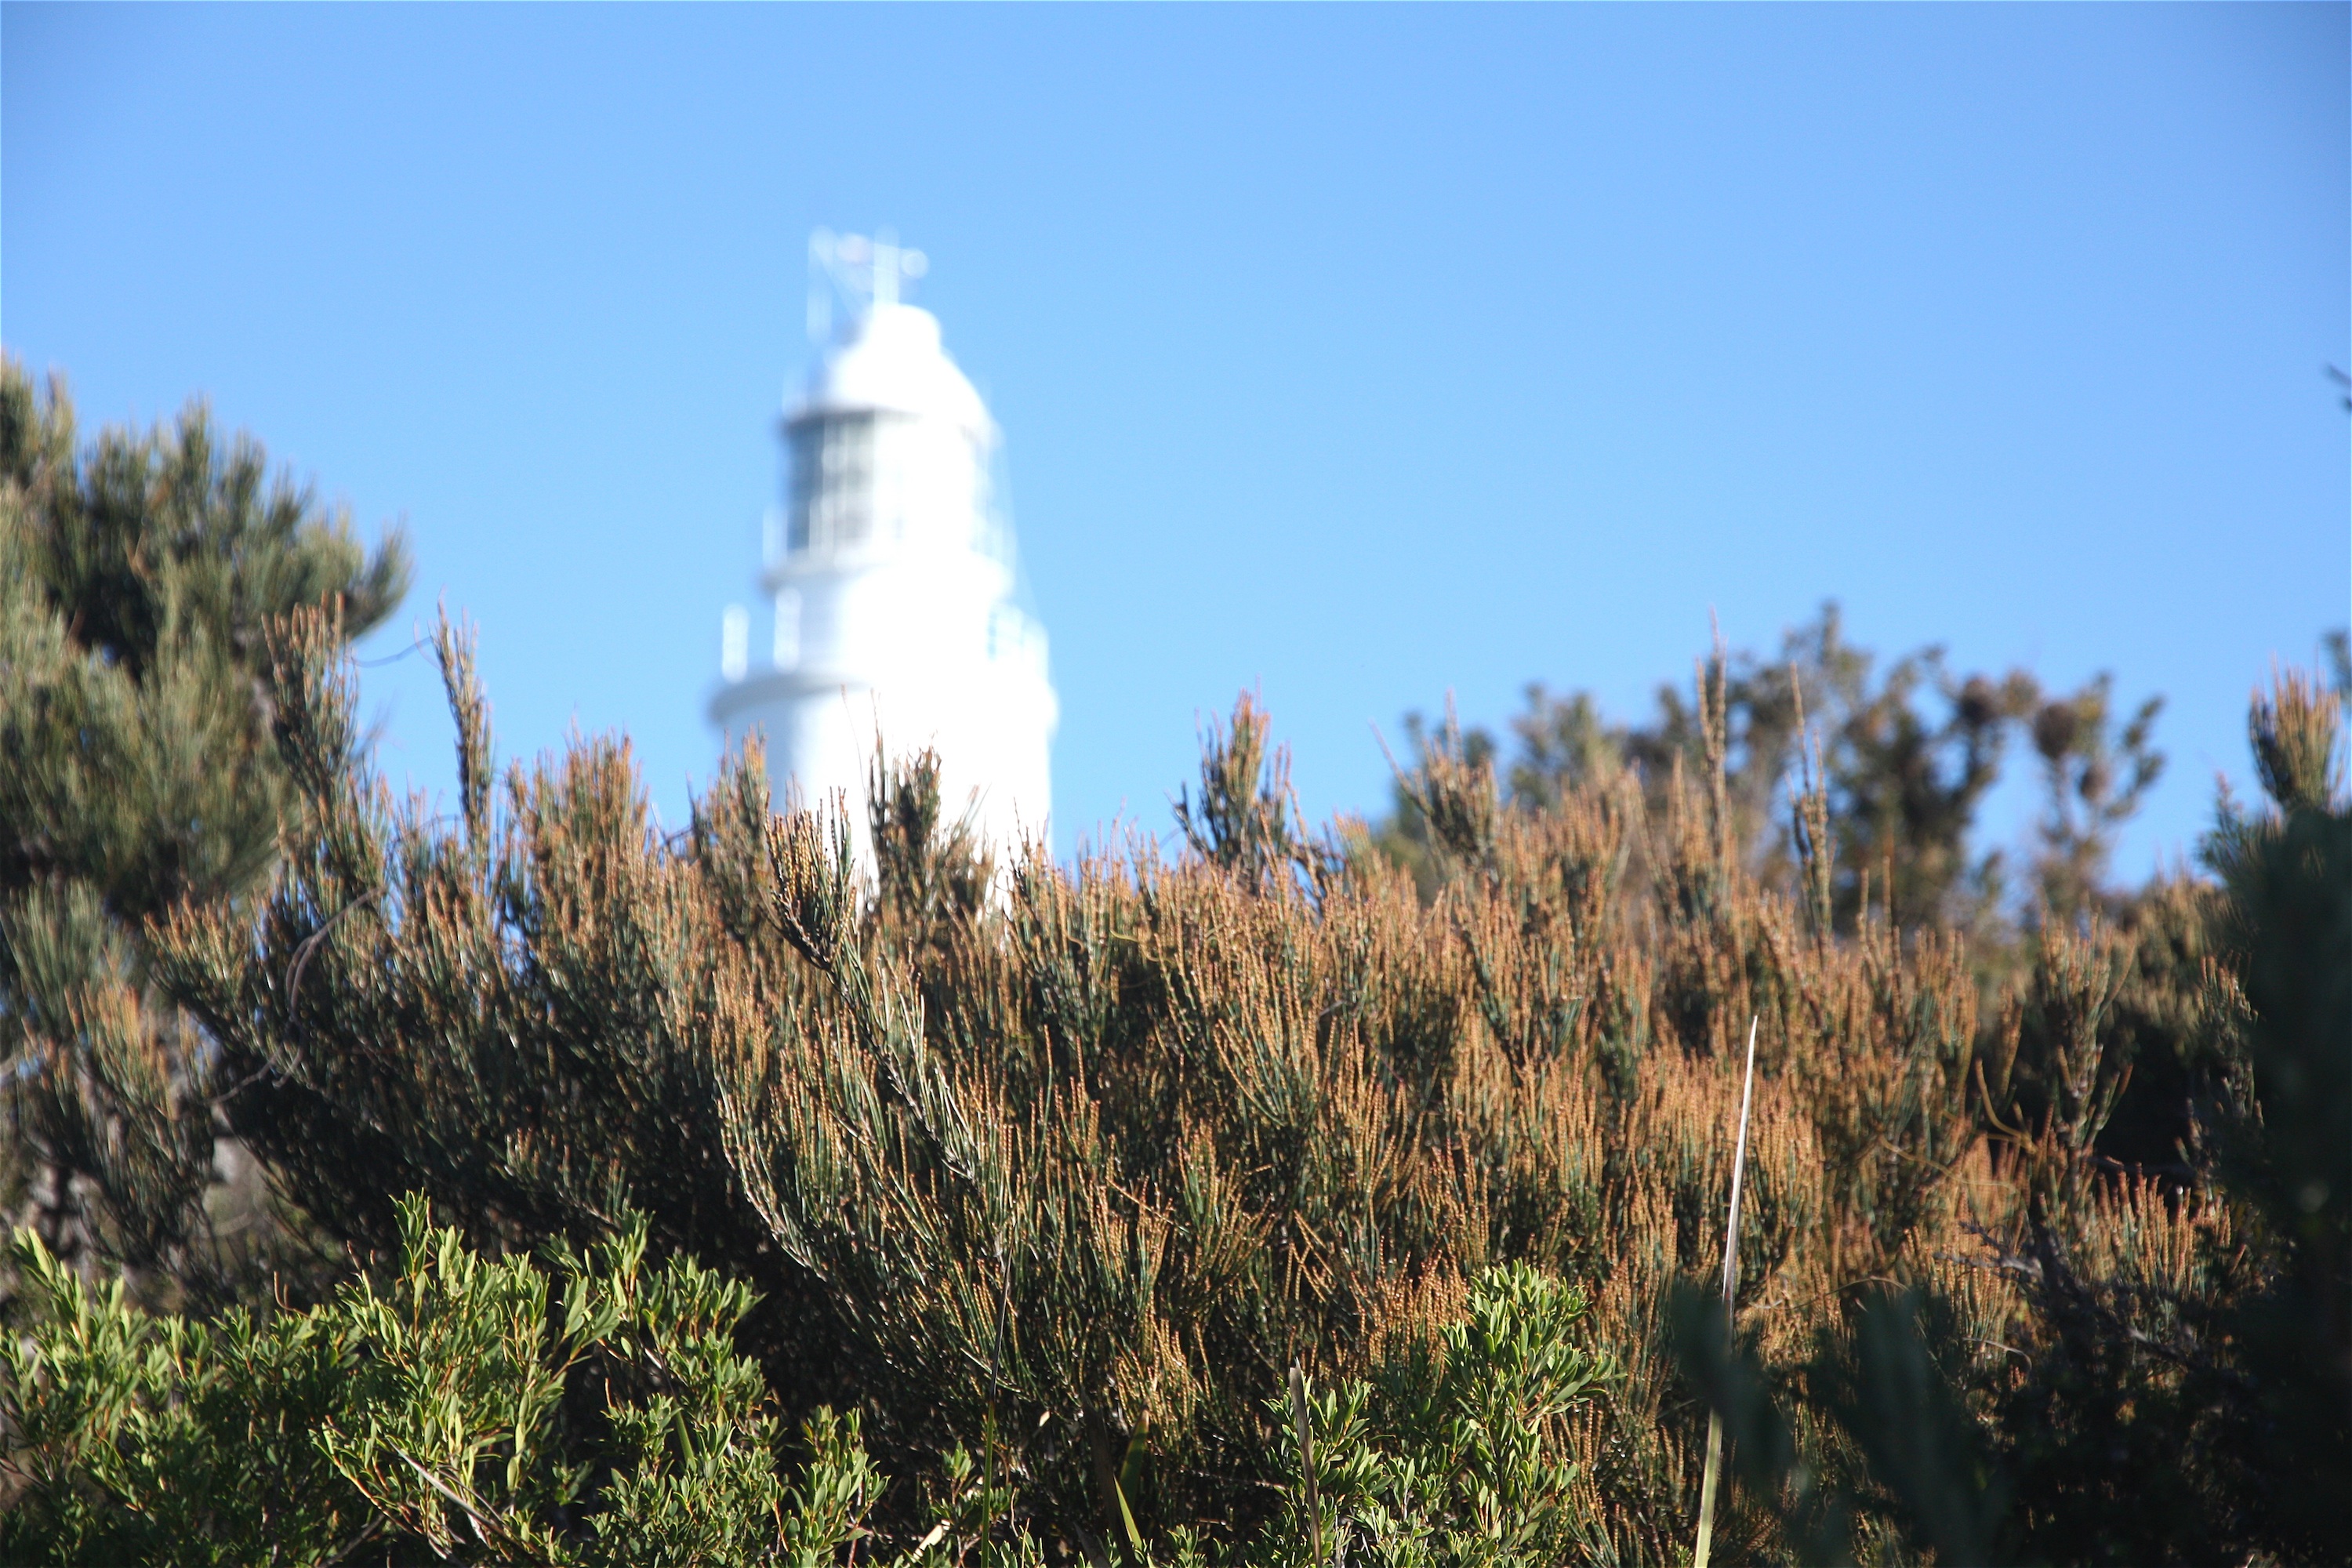
tree, grass, mountain, plant, field, prairie, flower, tower, ecosystem, grass family